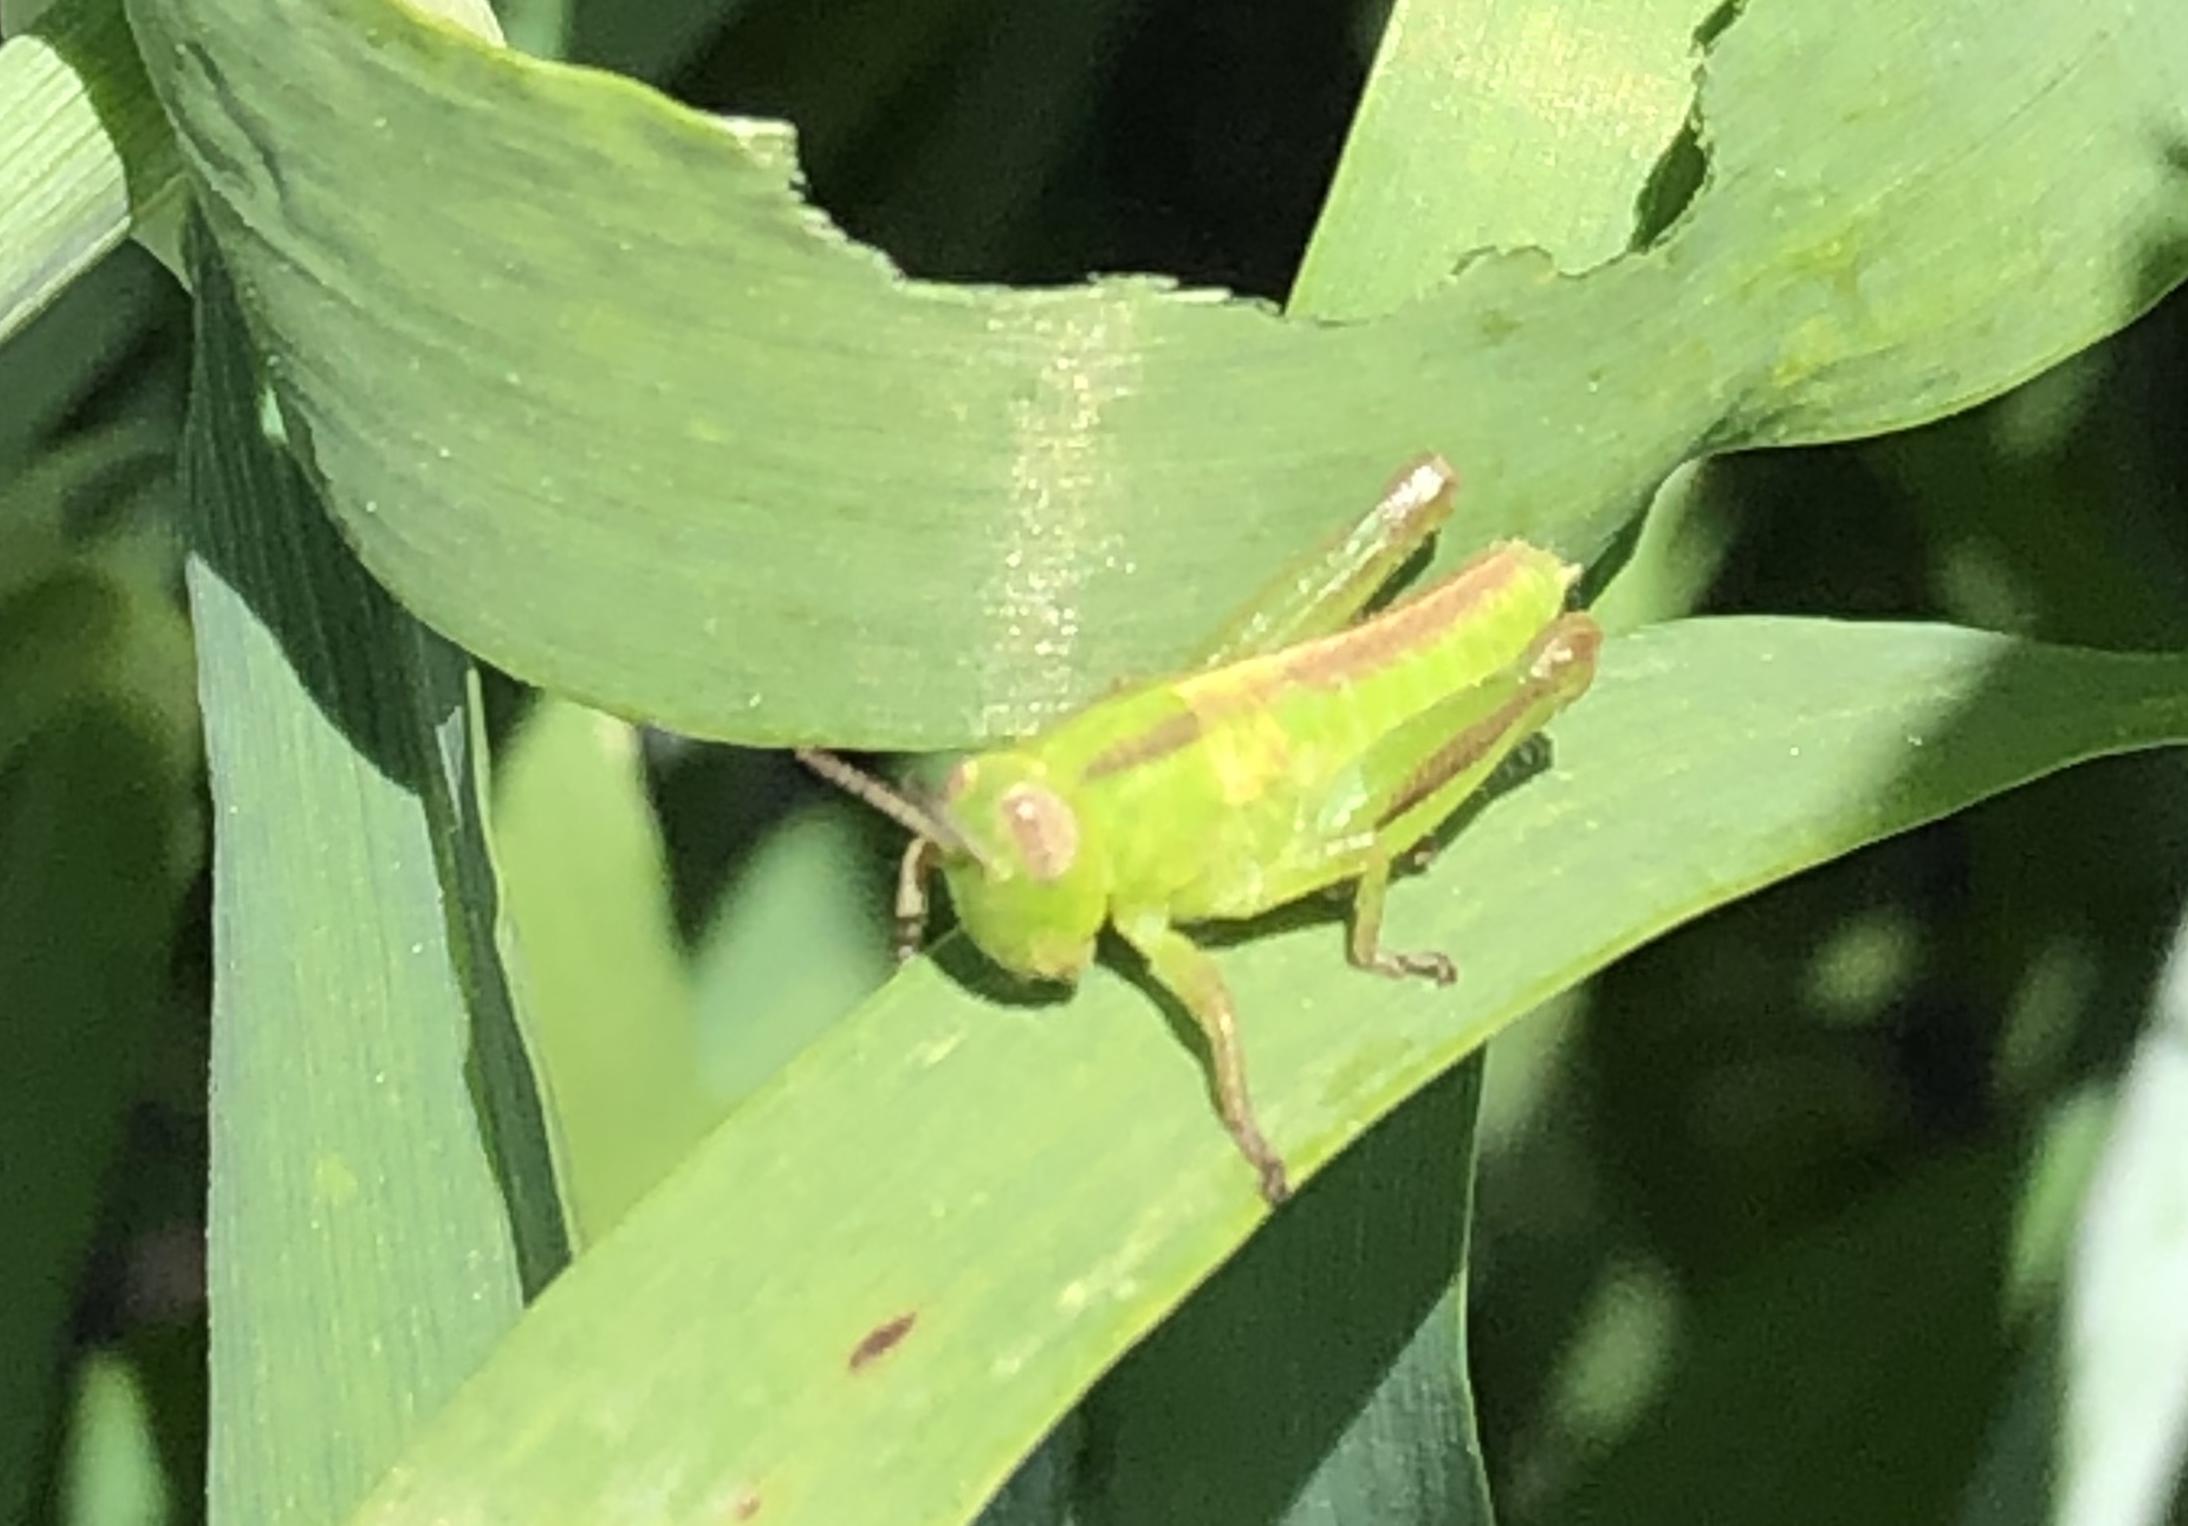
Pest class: occasional_pest